Bear Island (Svalbard)

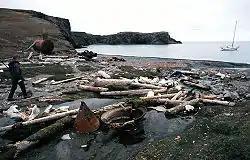
Remnants of a whaling station at Kvalrossbukta, Bear Island.

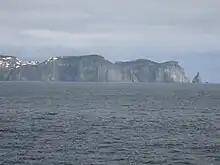
Bear Island (Norway).

Seafarers of the Viking era may have known Bear Island, but the documented history begins in 1596, when Willem Barentsz sighted the island on his third expedition. He named this island "Vogel Eylandt", "Bird Island" in English. Steven Bennet conducted further exploration in 1603 and 1604 and noted the then rich population of walrus. Starting in the early 17th century, the island was used mainly as a base for the hunting of walrus and other species of seals. Also, the eggs of seabirds were harvested from the large bird colonies until 1971.